Pharmacy automation

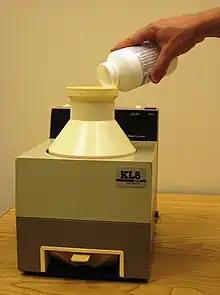
Second generation late 1970s model

On 1 January 1971 commercial production of the first portable digital tablet counters in the World began. John Kirby had filed U.K. Patent number GB1358378(A) on 8 September 1970 and U.S. patent number 3789194 on 9 August 1971. These early electronic counters were designed to help pharmacies replace the common (but often inaccurate) practice of counting medications by hand.